Historic buildings in Ramsgate

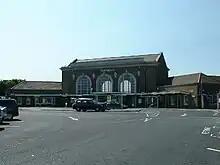
Ramsgate railway station

Built by Edward Welby Pugin in 1869, originally as a terrace of eight large houses and later converted into a hotel. The building is now private apartments.